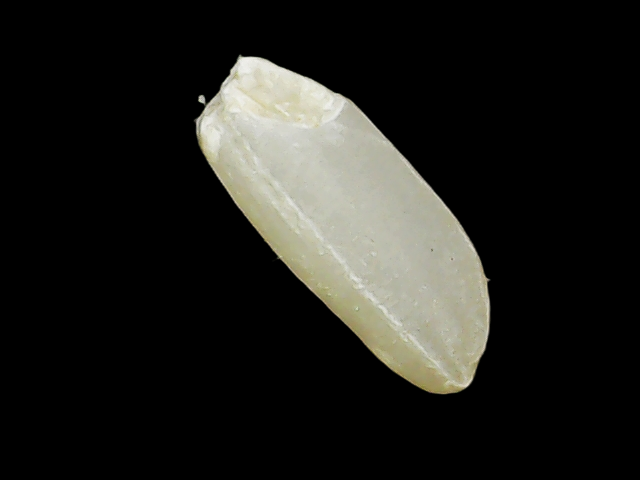
Rice variety: Binadhan12